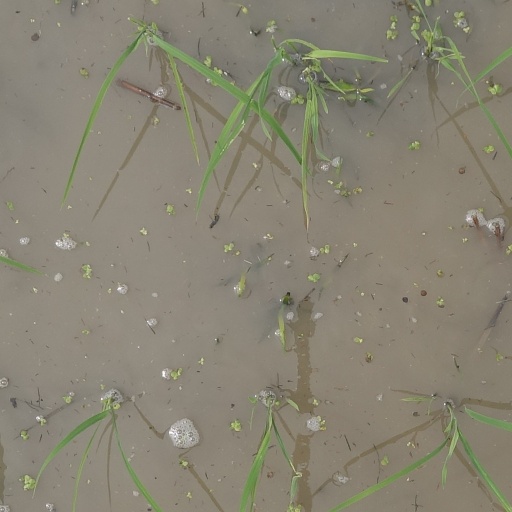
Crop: rice